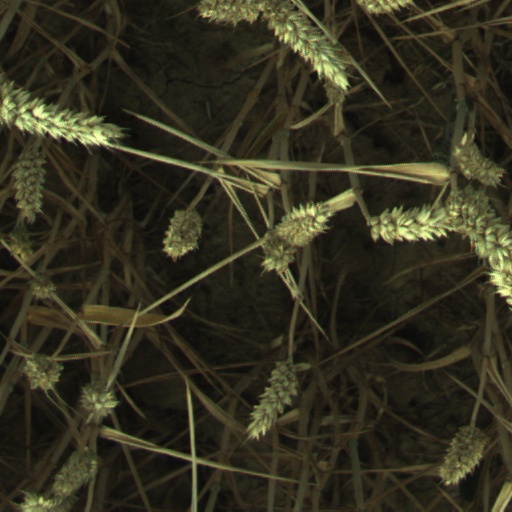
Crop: wheat